Blame It on Fidel

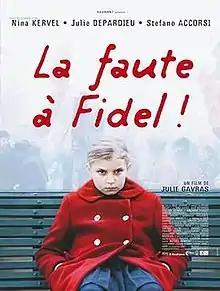
Theatrical release poster

Blame It on Fidel is a 2006 French-Italian drama film directed by Julie Gavras. The screenplay, written by Gavras, is based on Domitilla Calamai's Italian novel of the same name. The film stars Nina Kervel-Bey, Julie Depardieu, and Stefano Accorsi.